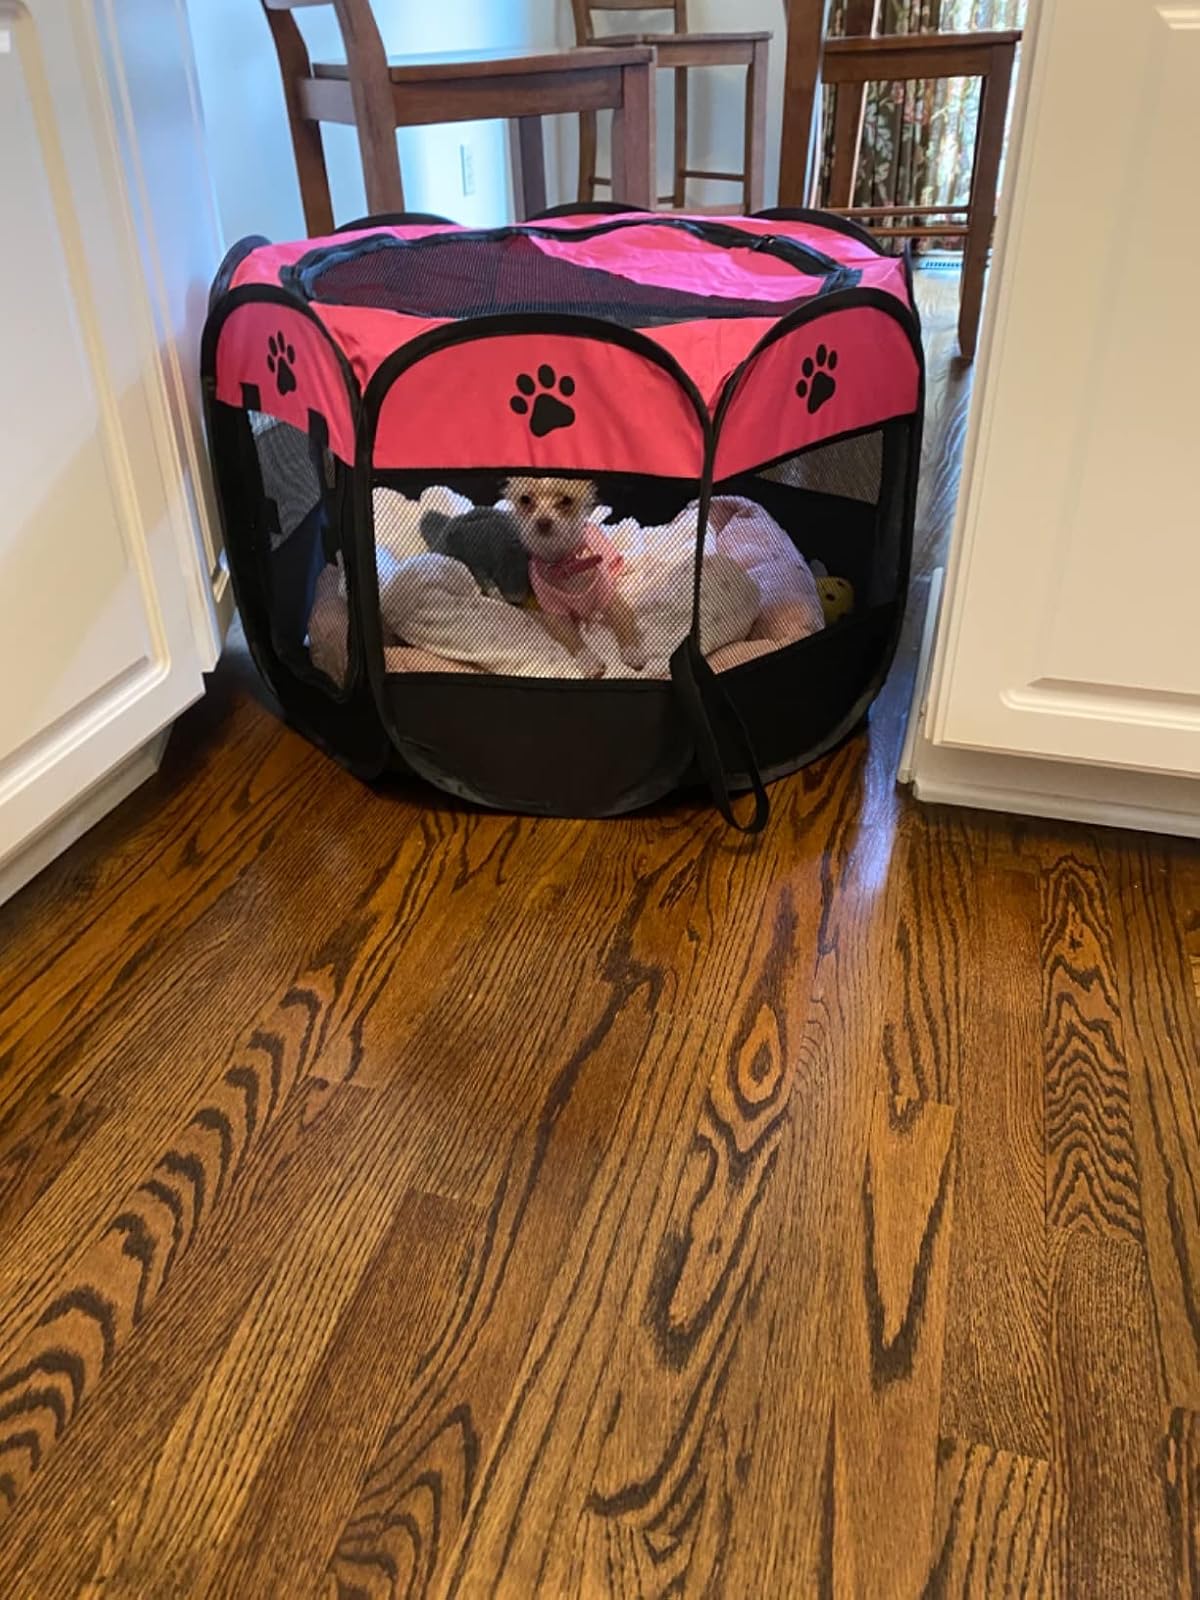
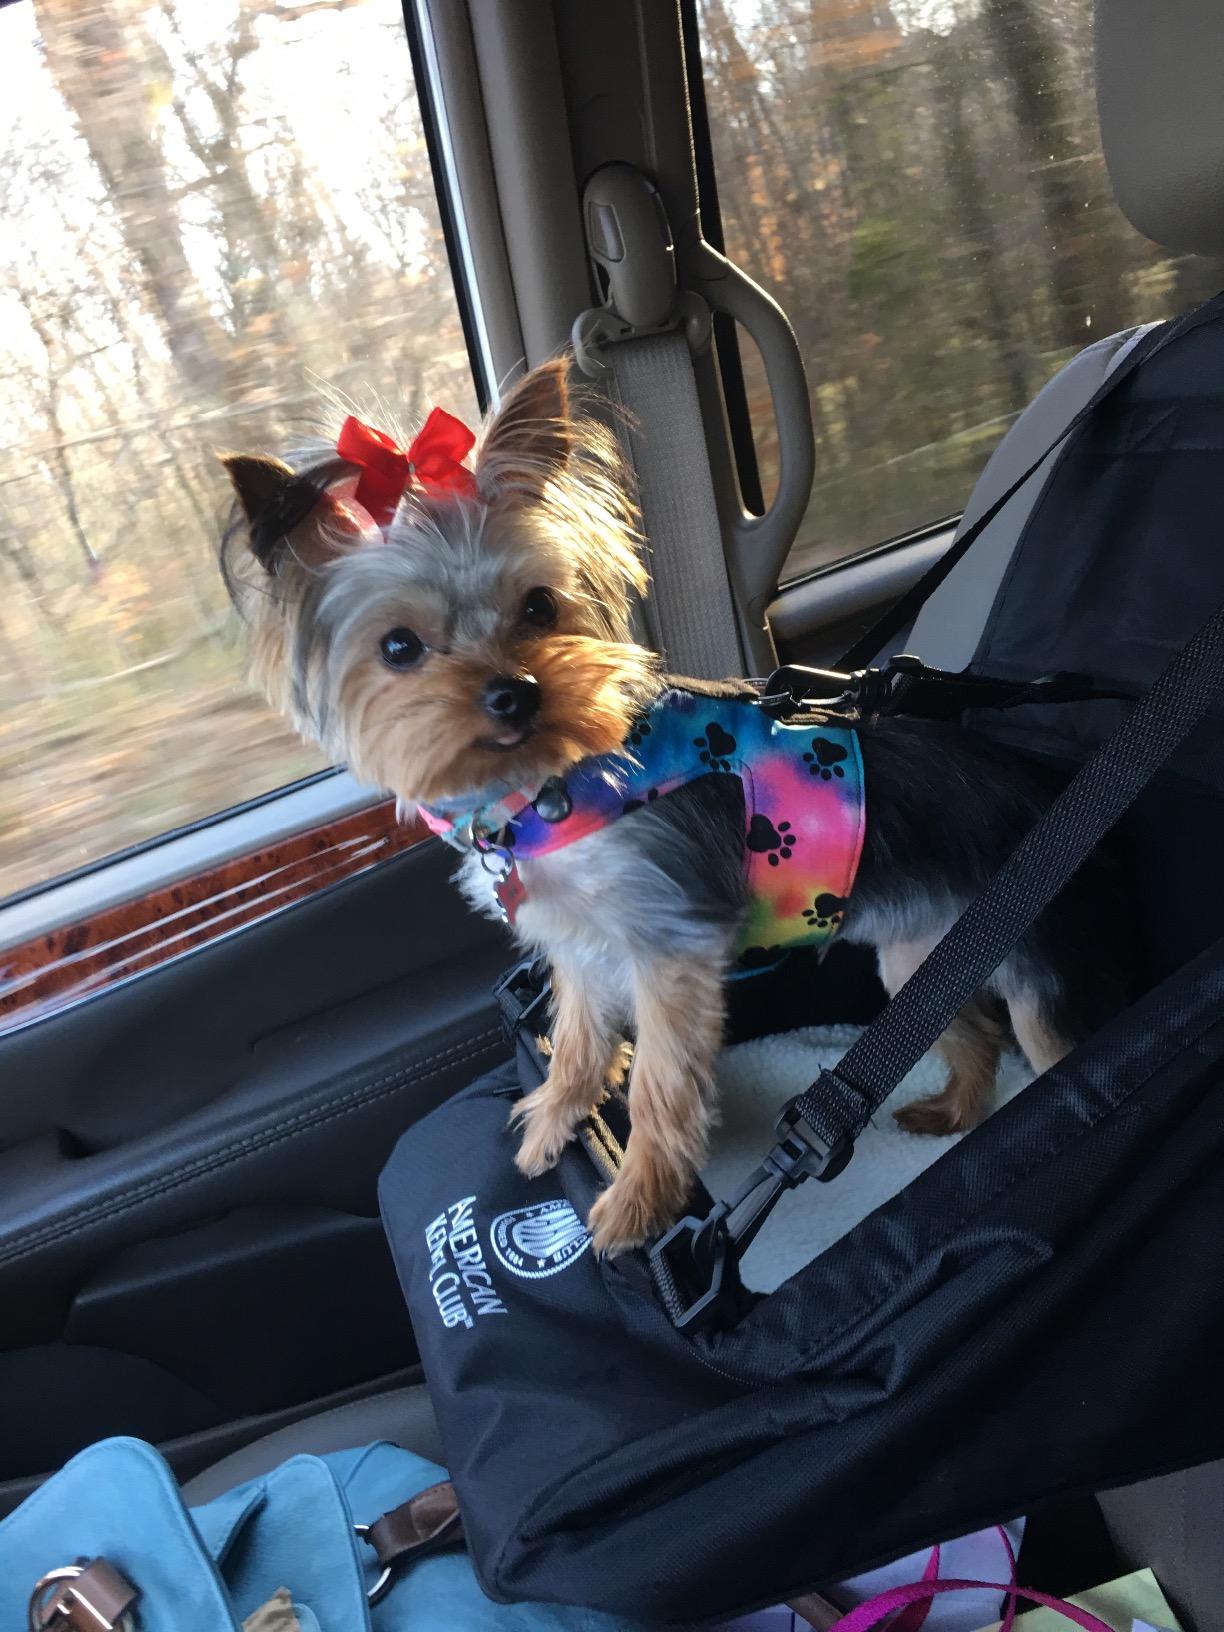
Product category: items_kennel
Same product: no